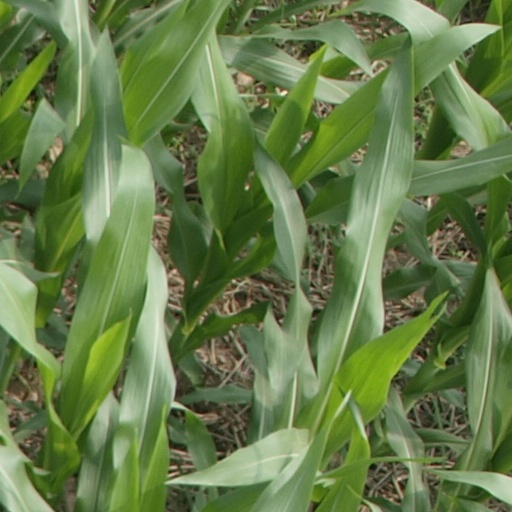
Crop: maize; corn